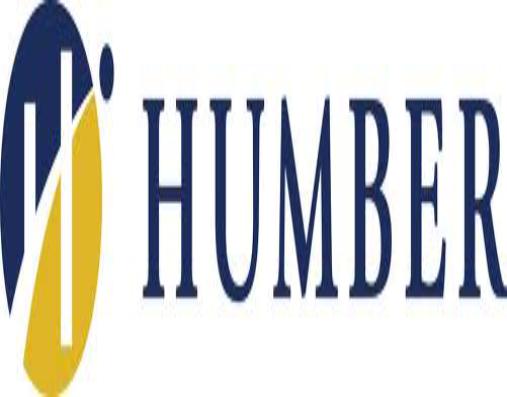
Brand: Humber-1
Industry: Others